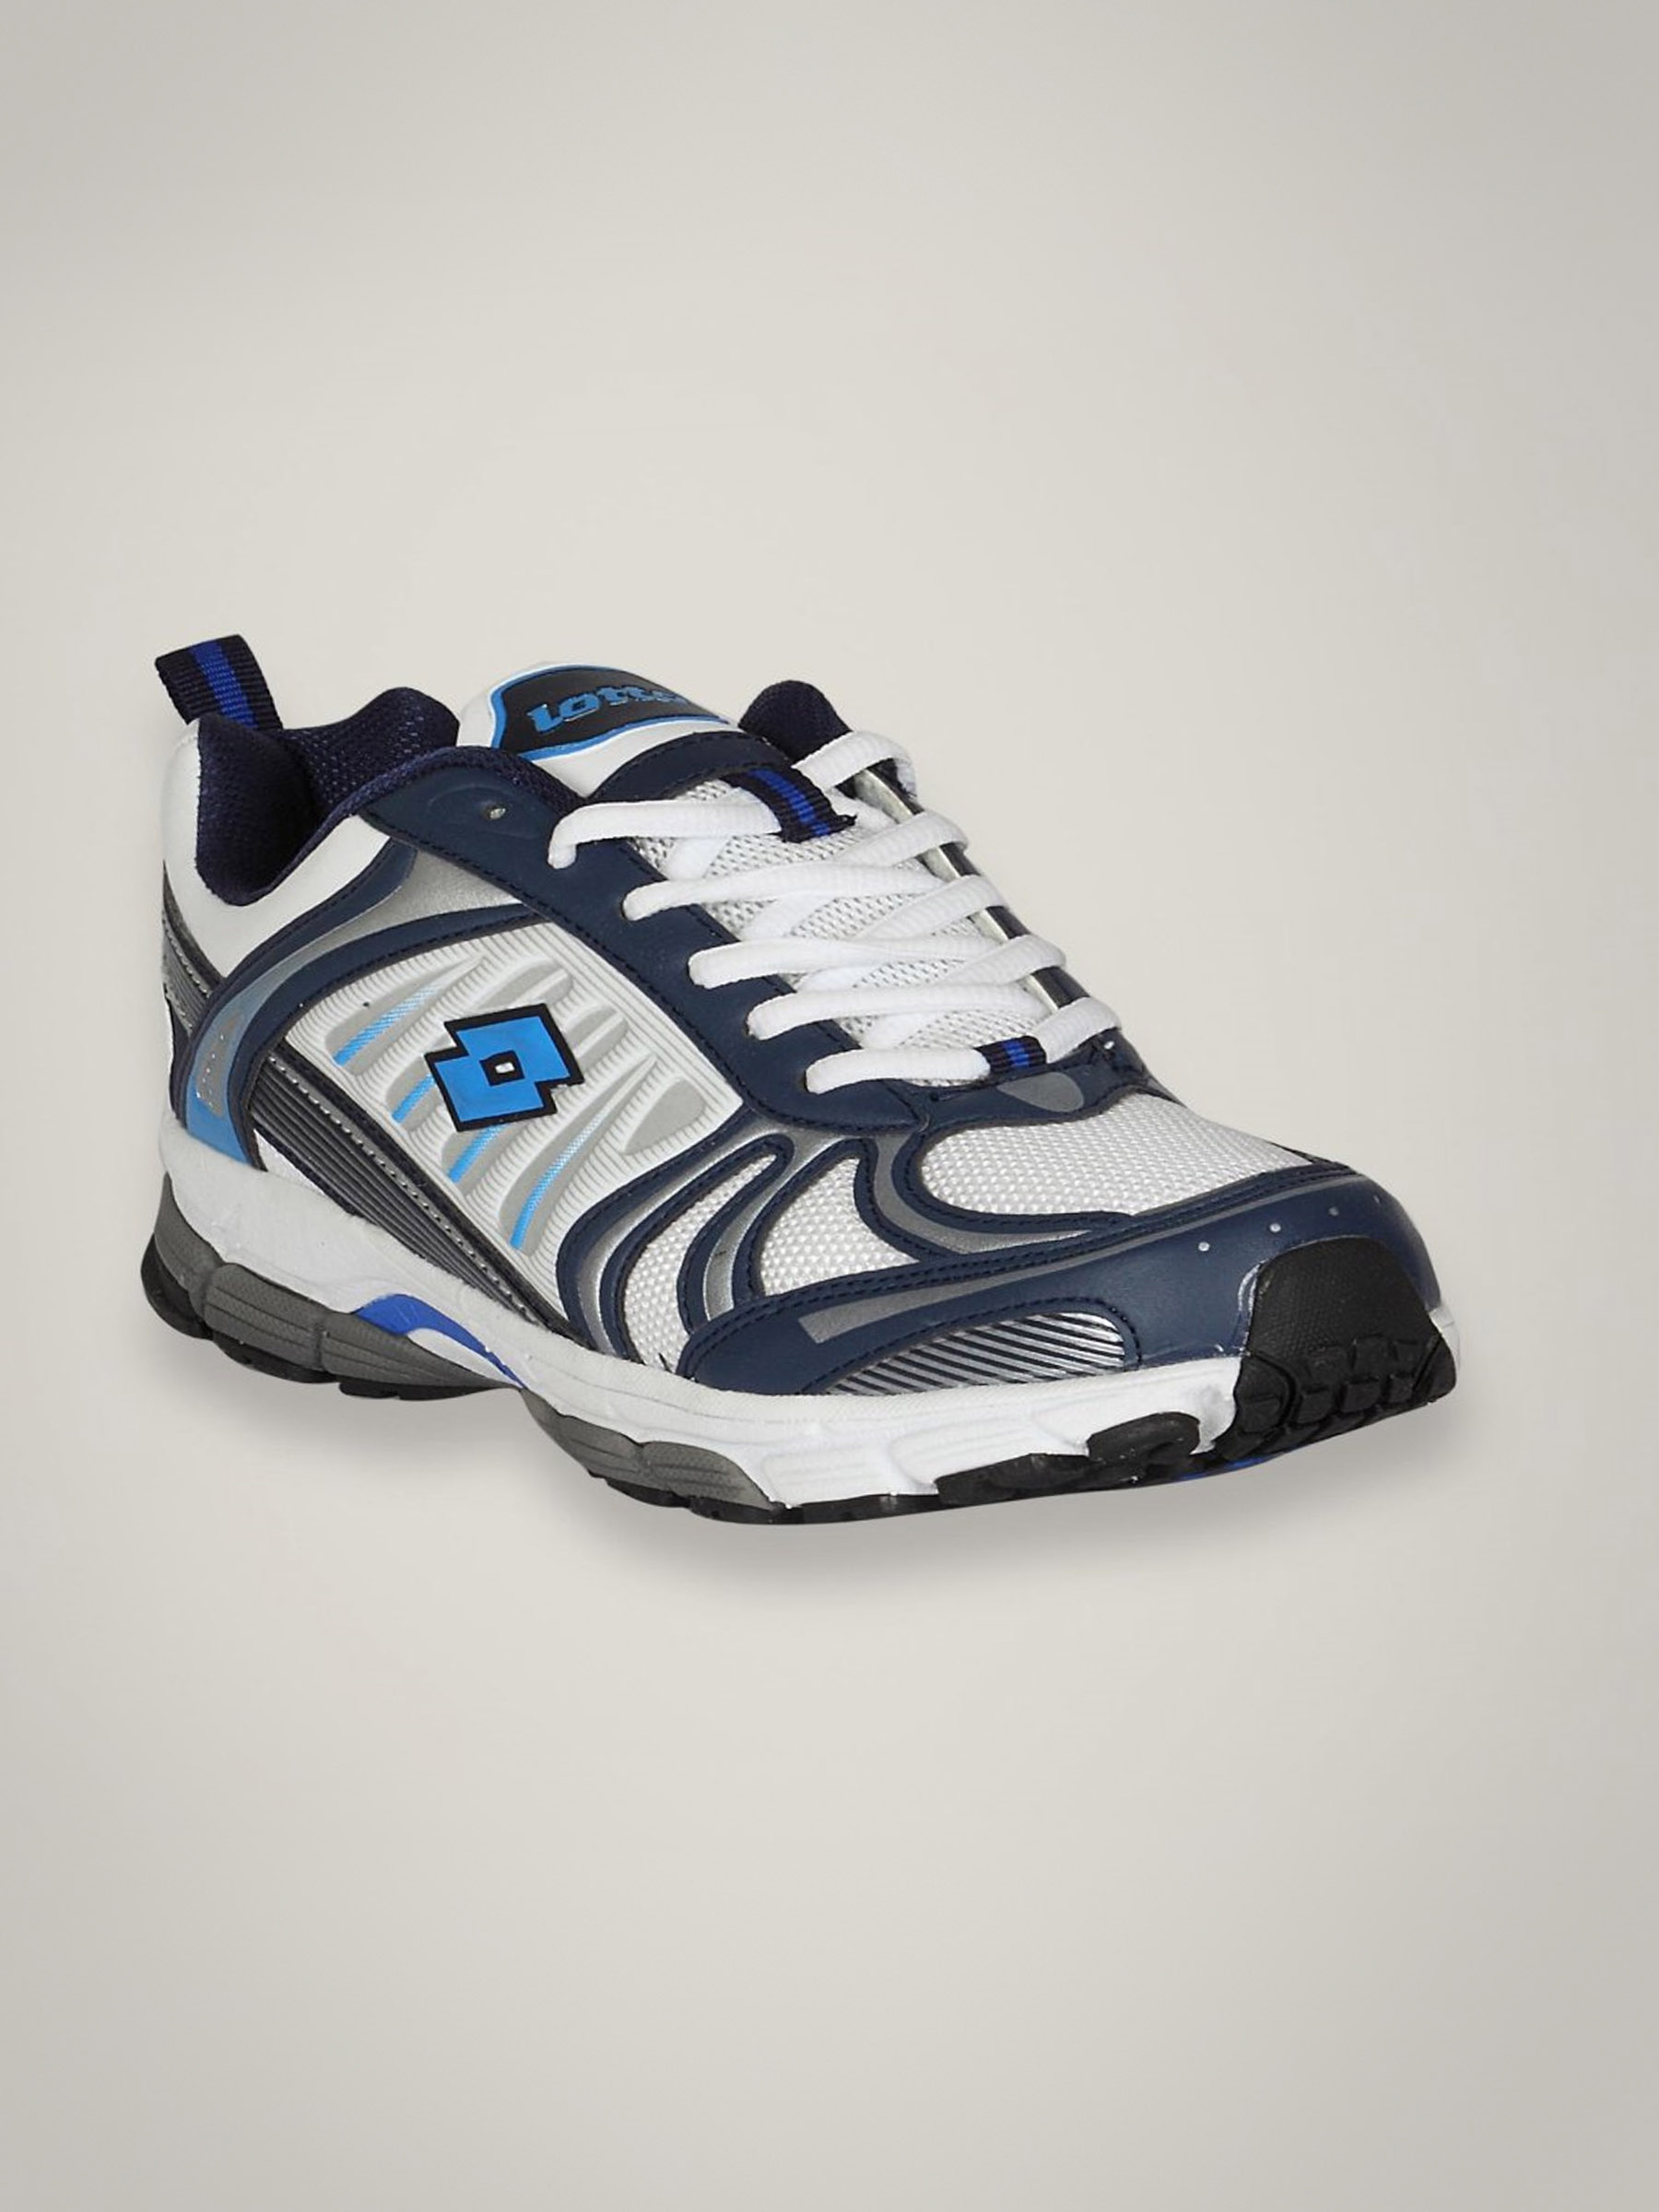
Lotto Men's Honololu White Blue Shoe
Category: Footwear / Shoes / Sports Shoes
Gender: Men
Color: White
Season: Summer 2011
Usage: Sports